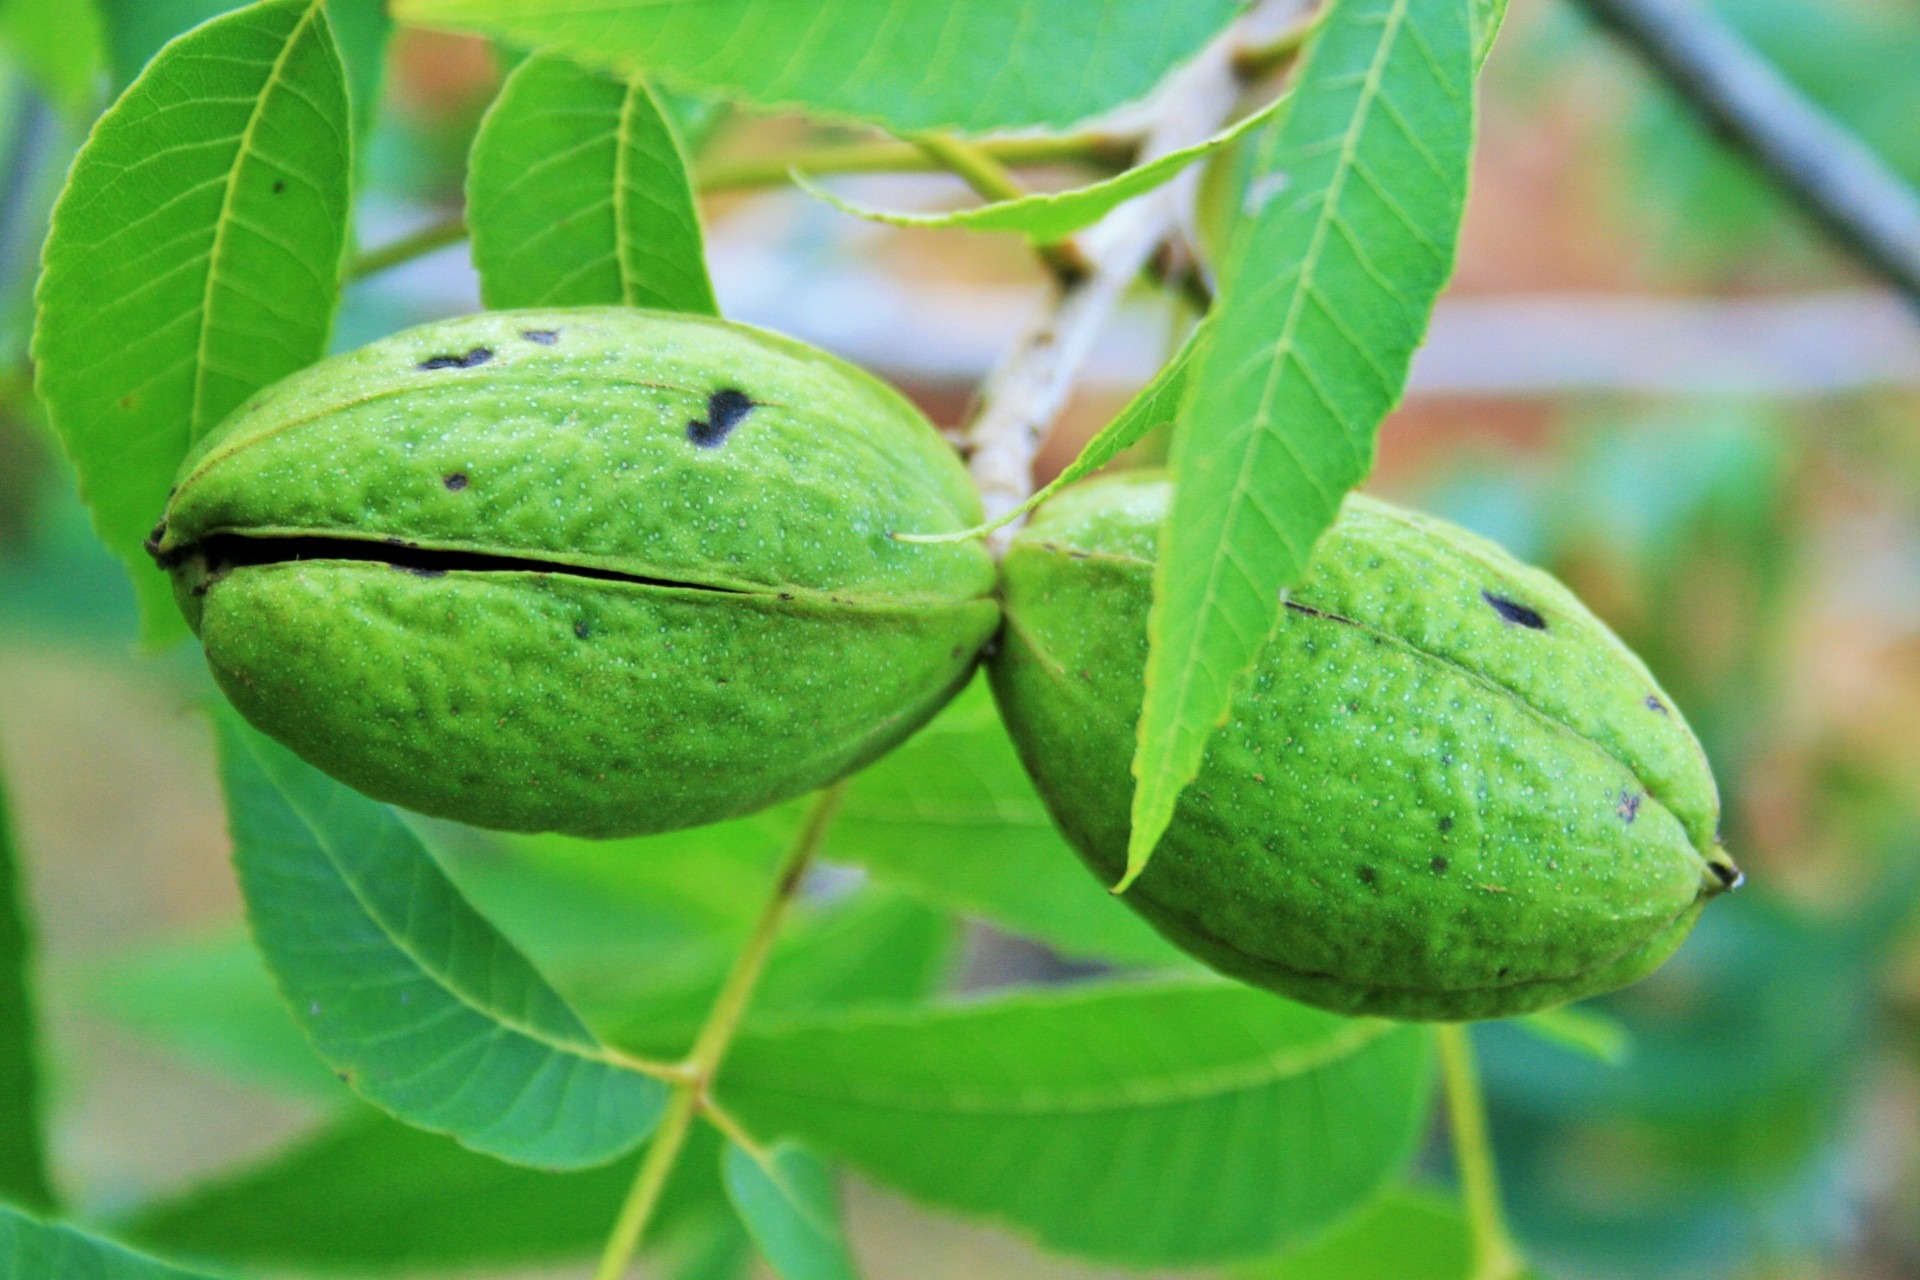
plant, fruit, leaf, flower, food, green, produce, insect, botany, nut, pecan, flora, fauna, shell, macro photography, flowering plant, maturing